Tecoaque

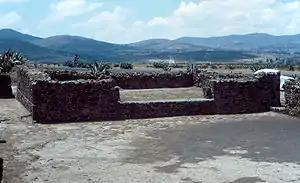
Tecoaque, western Tlaxcala state.

Tecoaque is a Mesoamerican archaeological site, located in western Tlaxcala state, central Mexico, close to Calpulalpan. The site was inhabited by the Acolhua, one of the three ethnic groups making up the Aztec Empire (their capital being Tetzcohco, one of the three seats of Aztec power). Tecoaque had many white-stucco temples and was the home to approximately 5,000 people, mostly priests and farmers.